Lee Doran

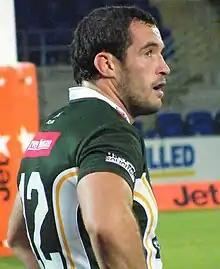

Lee Doran (born 23 December 1981) is a former Ireland international rugby league footballer who played in the 2000s and 2010s. He played at representative level for Ireland, and at club level for Oldham, the Rochdale Hornets, in National League One for the Widnes Vikings (two spells), for the Leigh Centurions and Whitehaven, as a or .